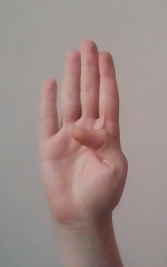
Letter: kaaf